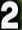
Number: 2